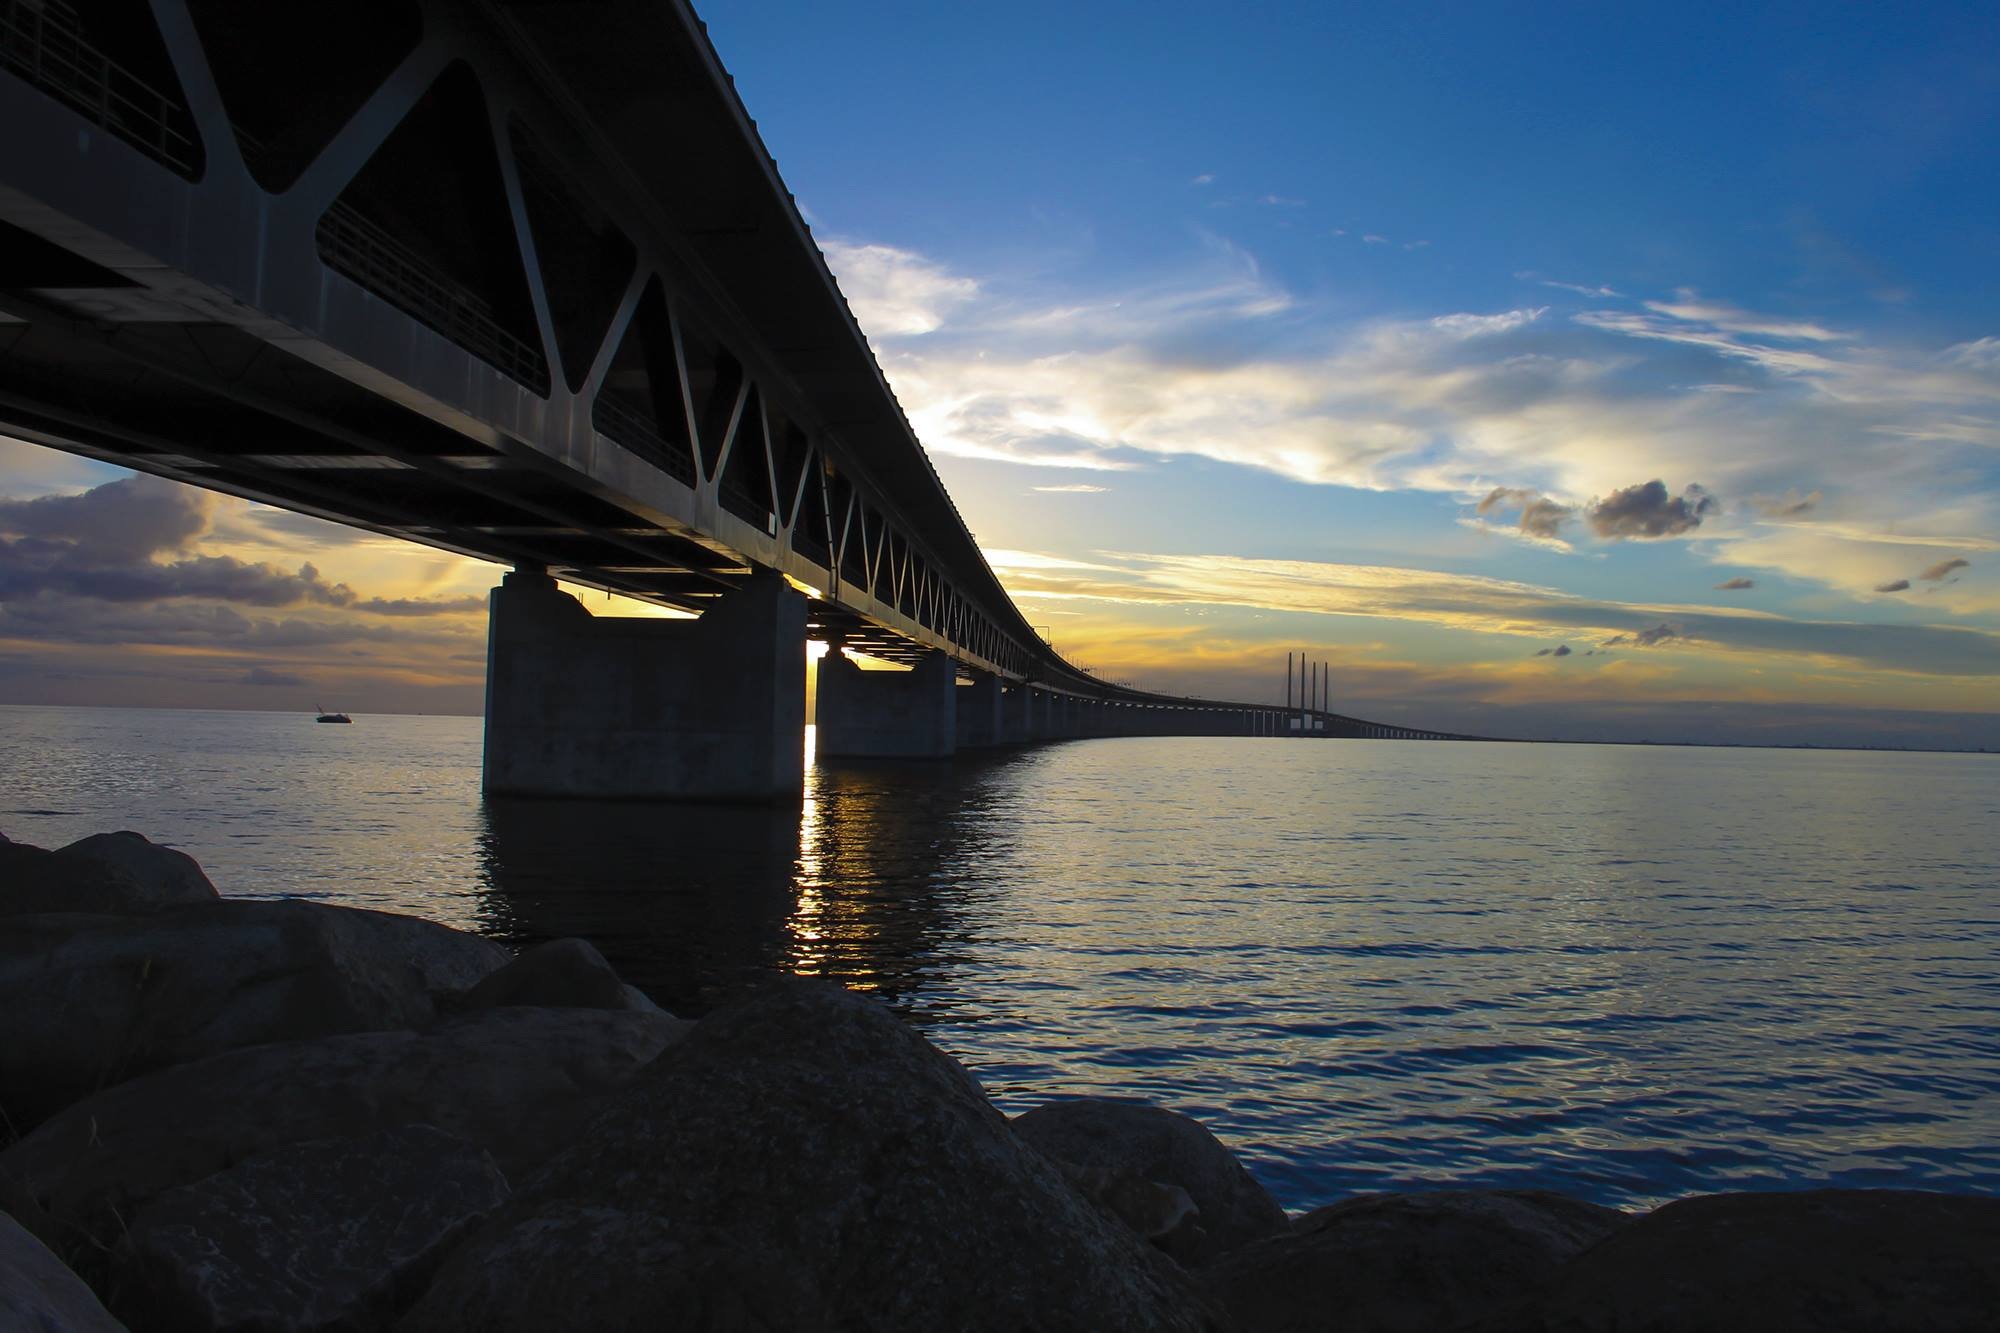
sea, coast, water, ocean, horizon, cloud, sky, railway, sunrise, sunset, bridge, sunlight, morning, shore, lake, dawn, freeway, dusk, evening, reflection, bay, sweden, loch, bro, swedish, malmo, double track, the resund bridge, bridge bracket